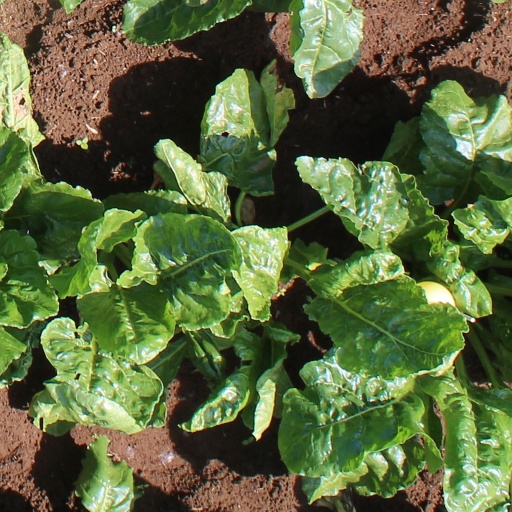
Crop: sugar beet